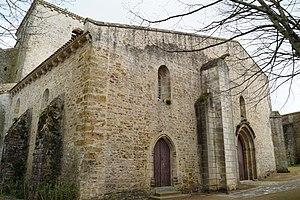
Le portail de l’église Notre-Dame-de-l’Assomption de Bazoges-en-Pareds depuis la place.
L'église Notre-Dame de l'Assomption de Bazoges-en-Pareds est une église catholique située sur la commune de Bazoges-en-Pareds.